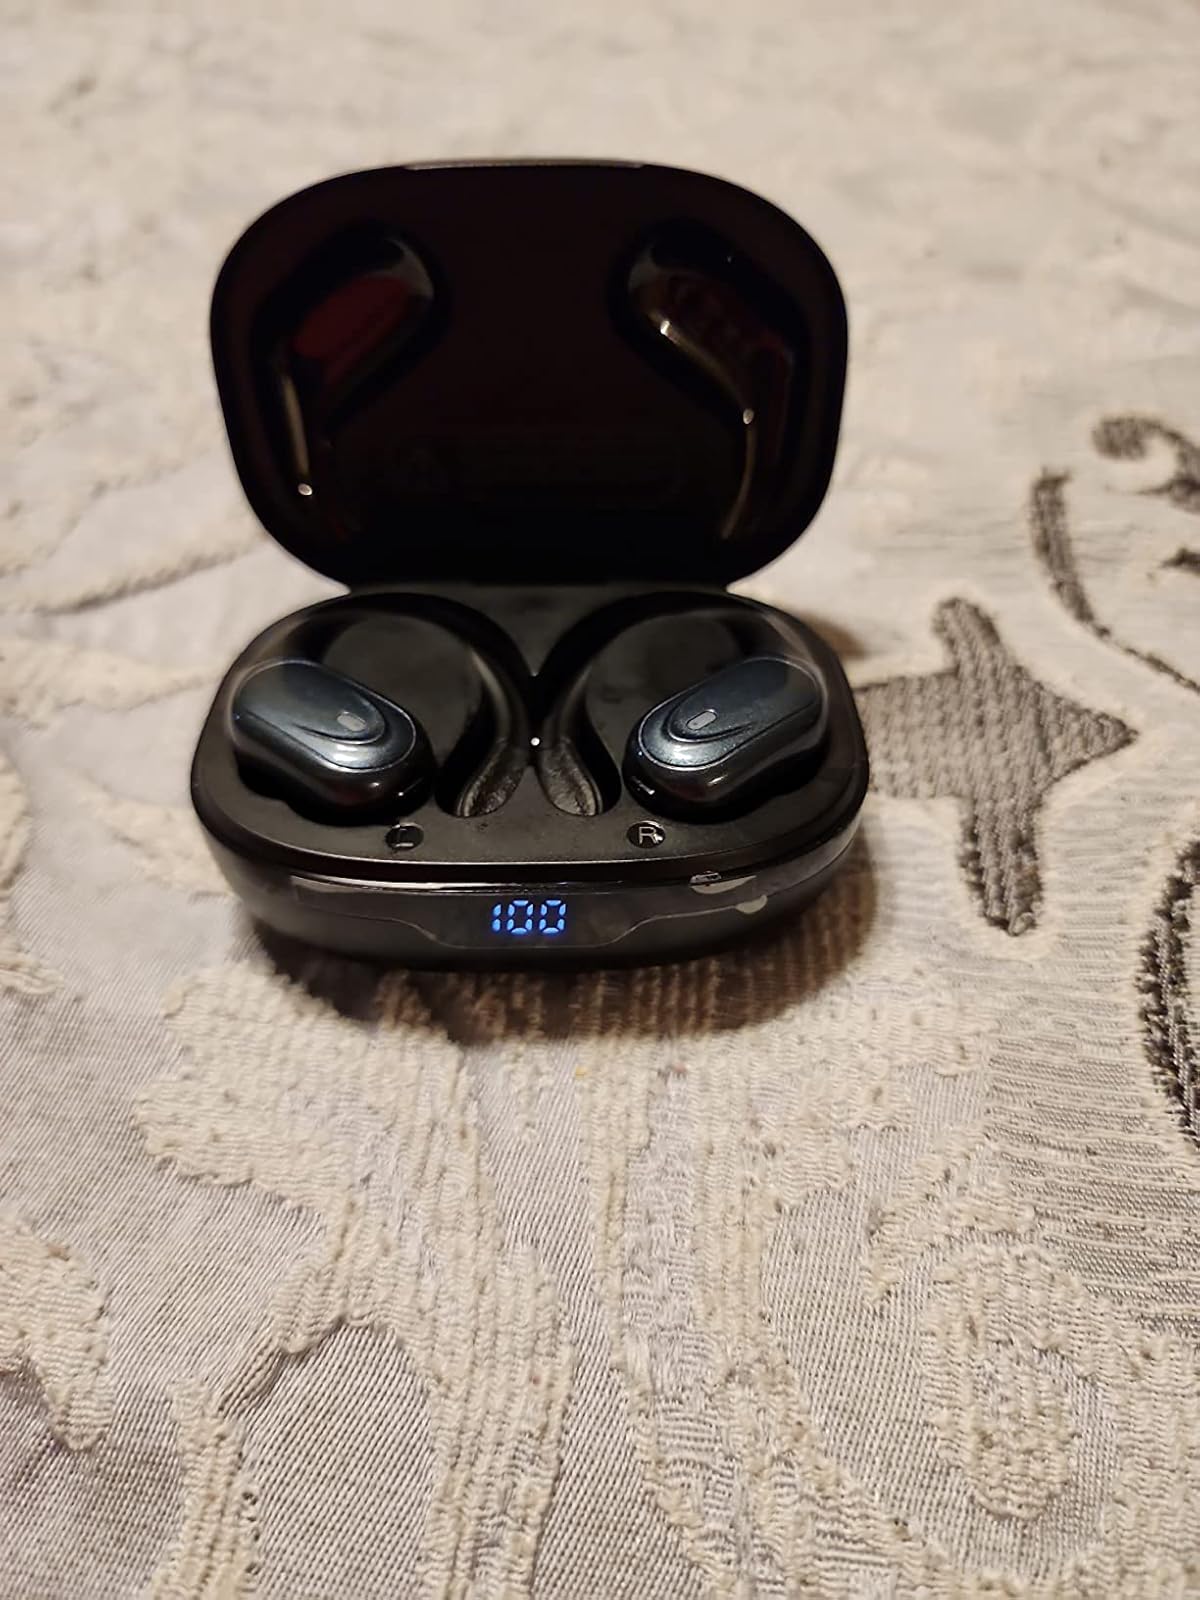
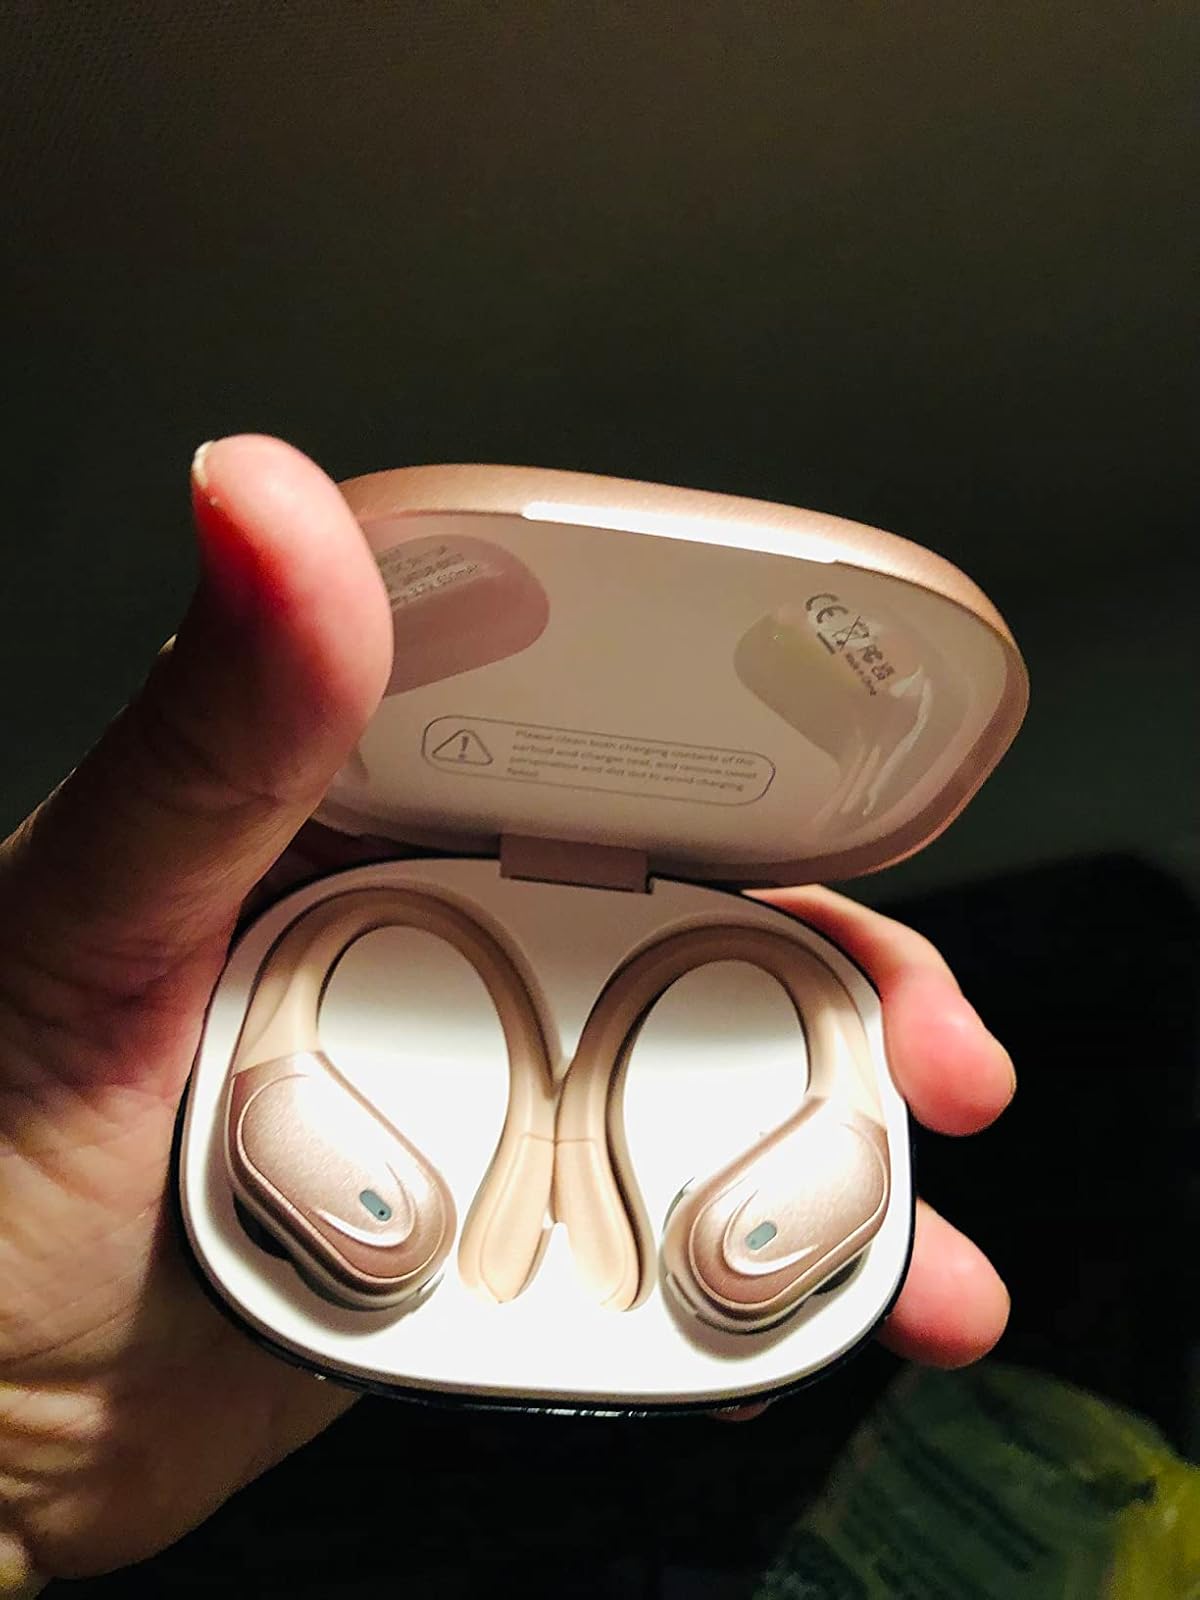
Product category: earbuds
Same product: no